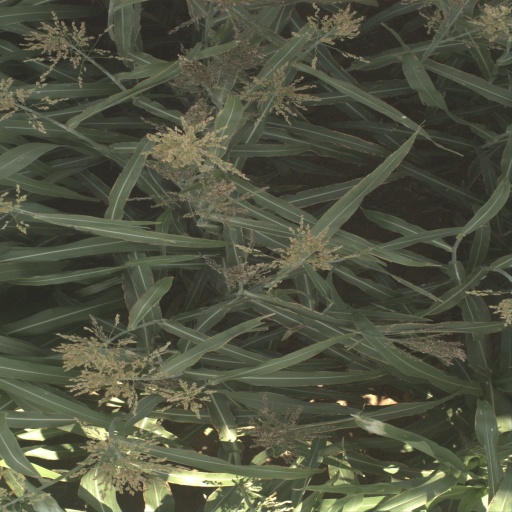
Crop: sorghum